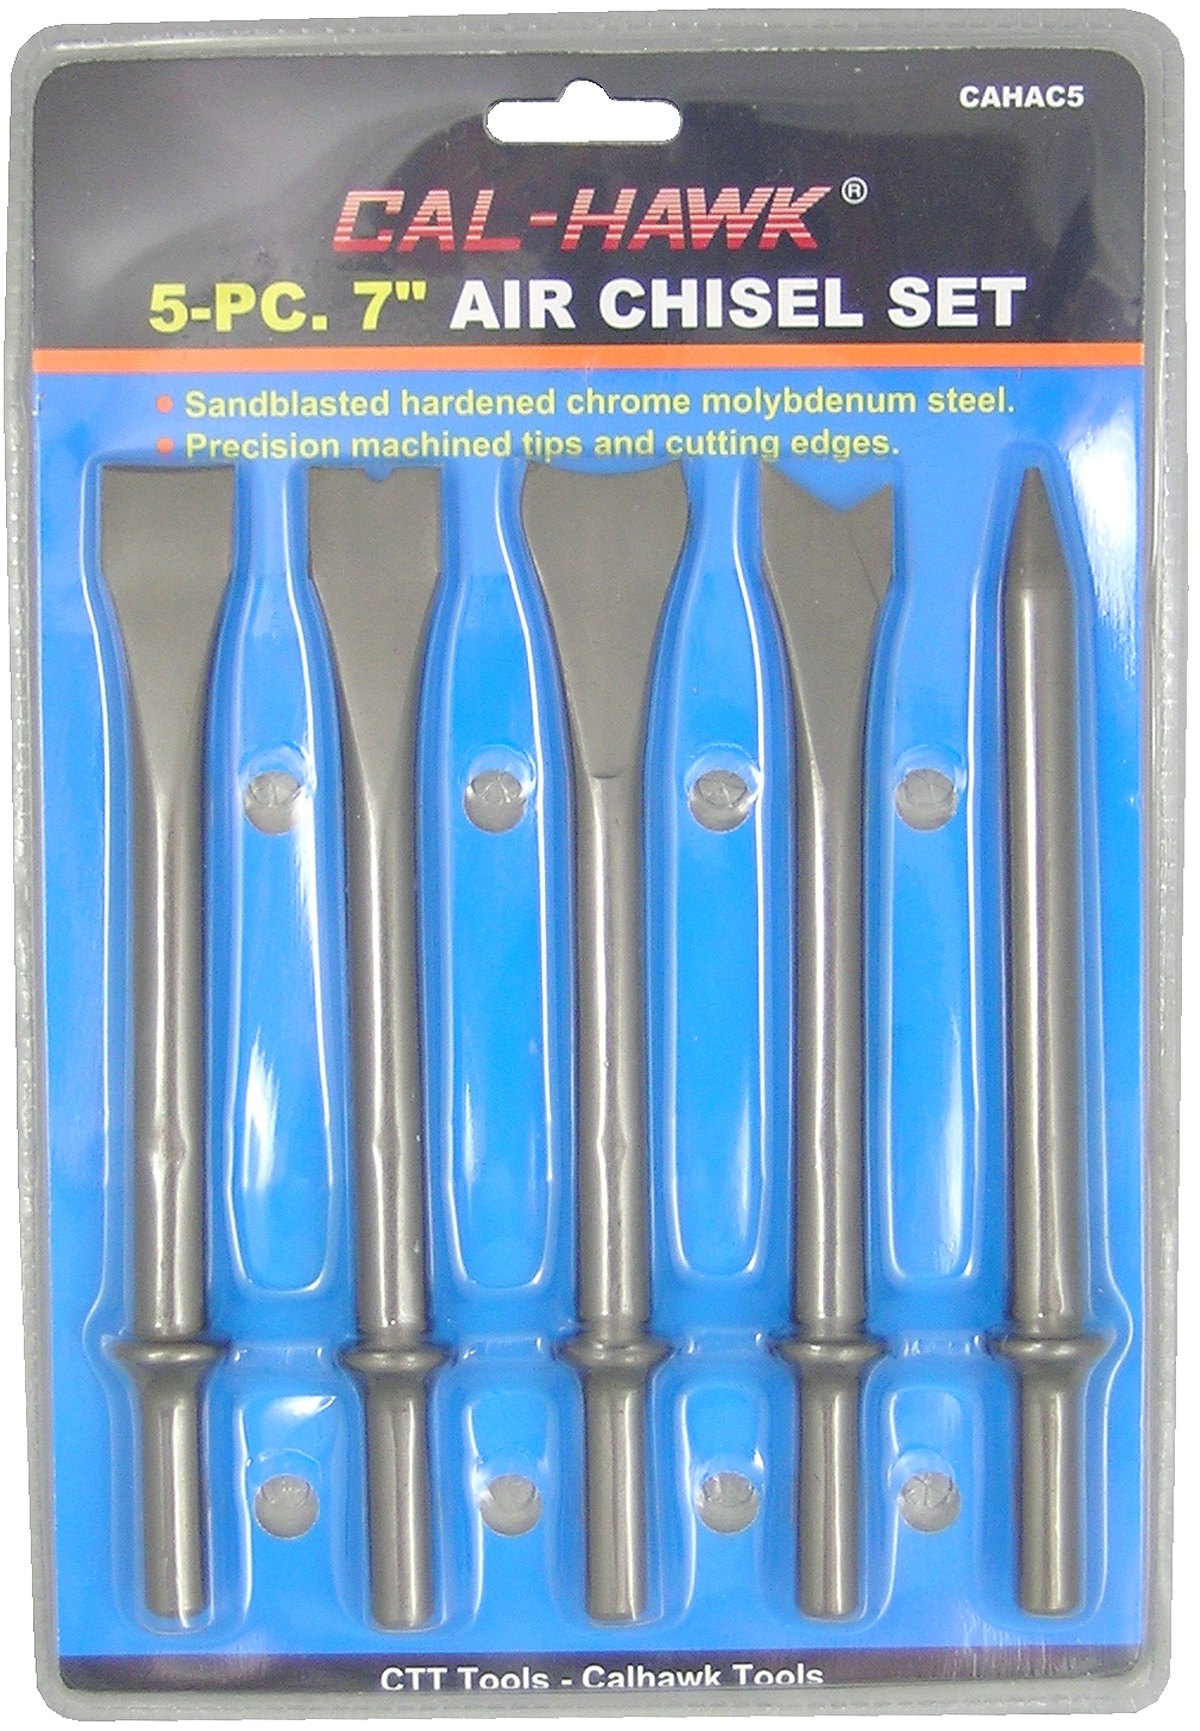
5PC 7" CR-MO AIR CHISEL
Category: Hardware > Tools > Carving Chisels & Gouges > U-Gouges